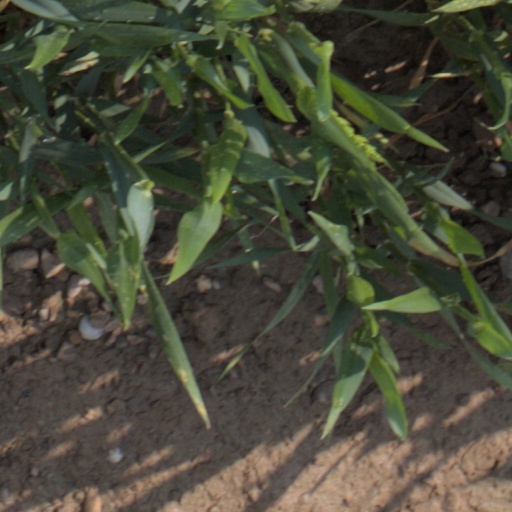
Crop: wheat